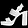
Label: Sandal